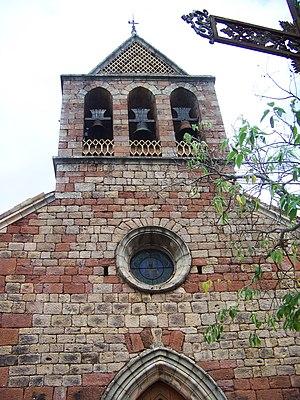
Belle église à proximité de Faugères (Ardèche)
Faugères est une commune française située dans le département de l'Ardèche, en région Auvergne-Rhône-Alpes.